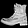
Label: Ankle boot